Volodymyr Raion

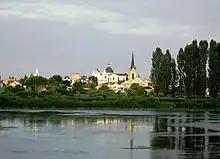
Lutsk old town and the Styr

The district borders the Lutsk Raion and Kovelskyi Raion of the Volyn Oblast, as well as the Lviv Oblast of Ukraine and the Poland . The larger area of the district is located in the Volhynian Upland . The area of the area is located in the area of mixed forests and the river basin Luha (tributary of the Bug). The climate is moderately continental with mild winters (in January -4.4 °, -5.1 °) and warm wet summer (in July +18.8 °). Rainfall 550-640 mm per year.